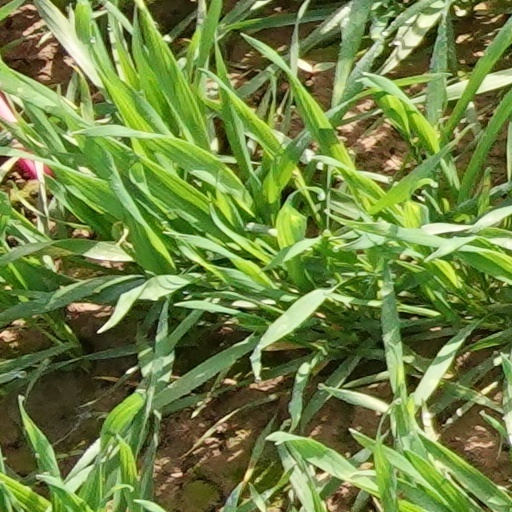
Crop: wheat